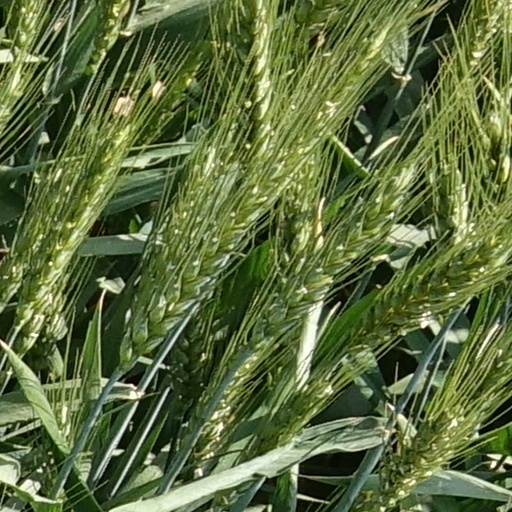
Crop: wheat